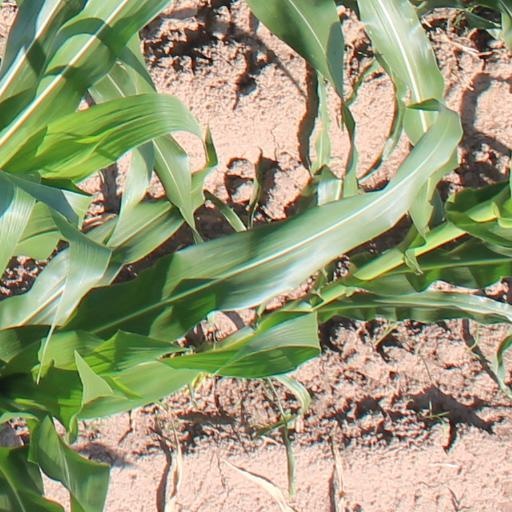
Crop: maize; corn